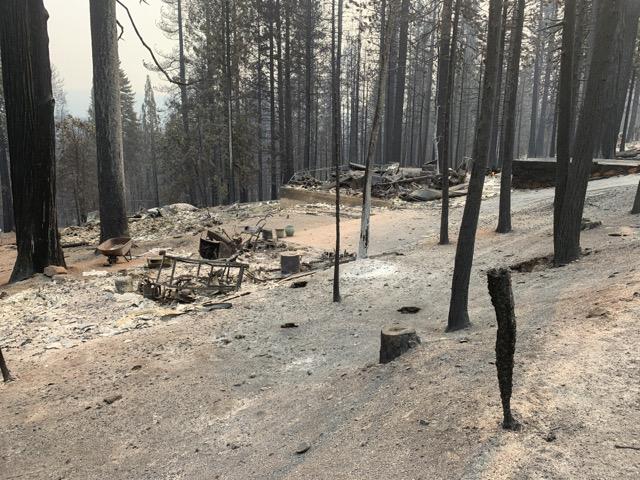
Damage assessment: destroyed